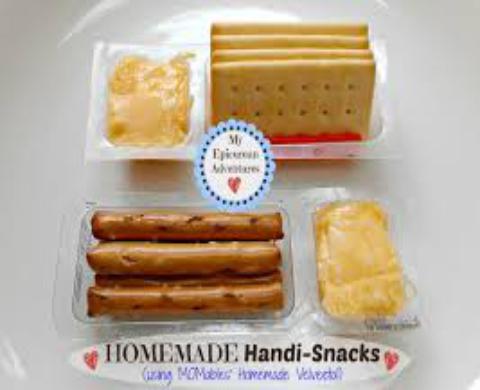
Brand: Handi-Snacks
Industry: Food